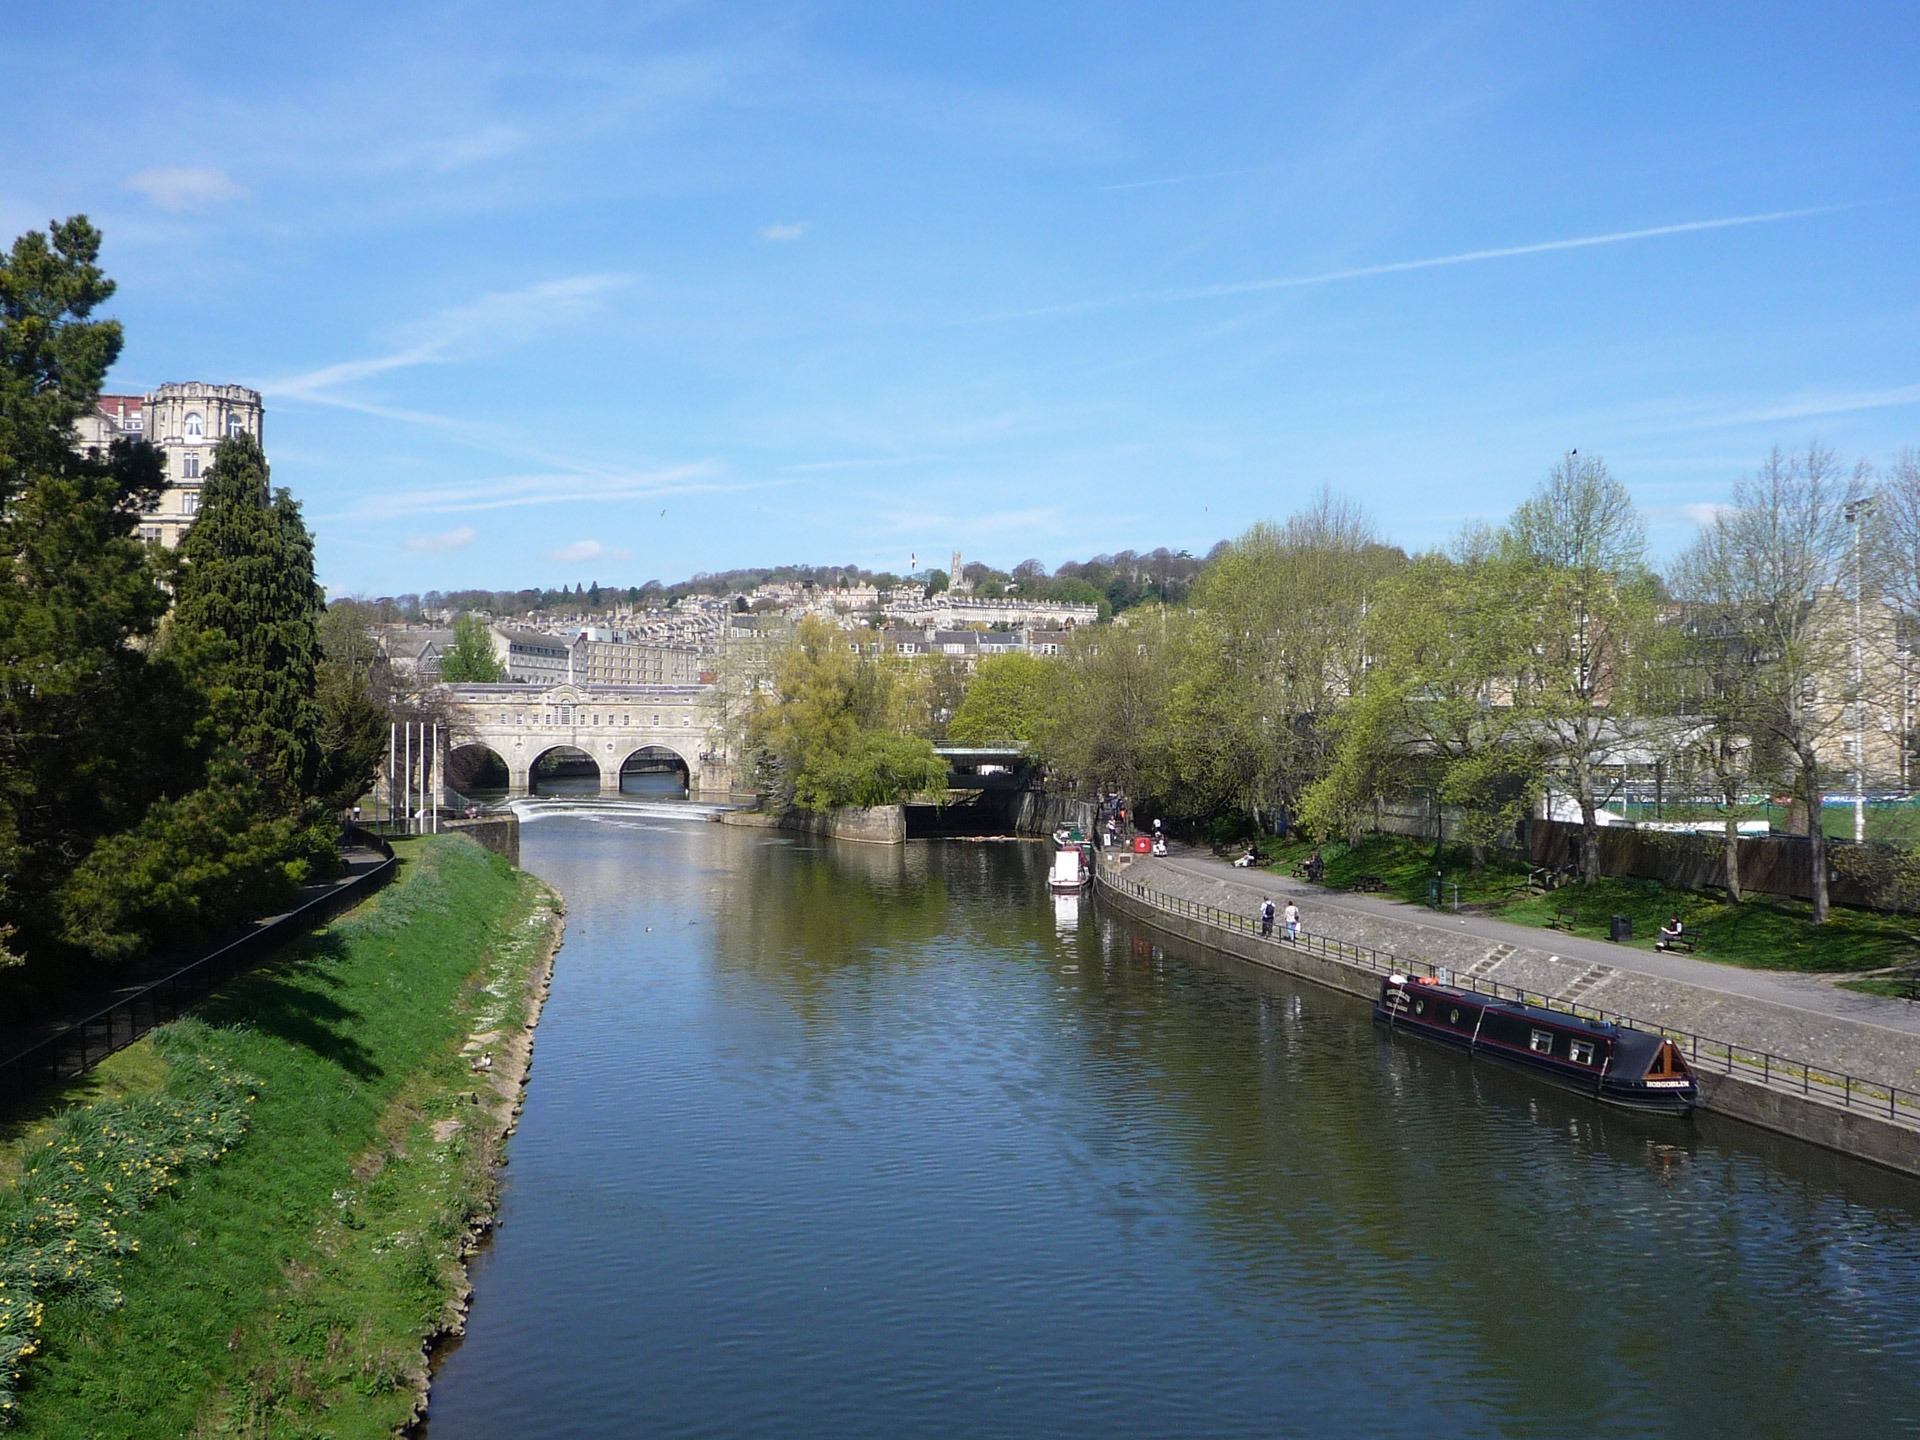
water, nature, sky, bridge, city, river, canal, reservoir, waterway, body of water, england, channel, bath, estate, moat, landform, geographical feature